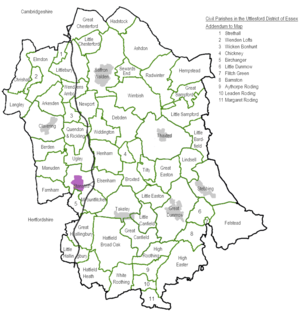
Uttlesford est un district non métropolitain de l'Essex, en Angleterre.